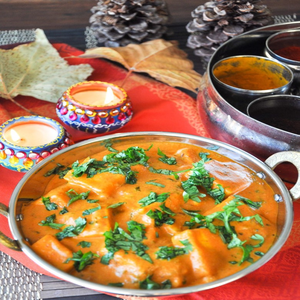
Dish: paneer